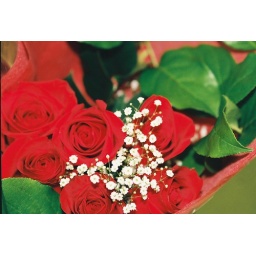
Complimentary colors. The red roses really stand out in front of the leaves